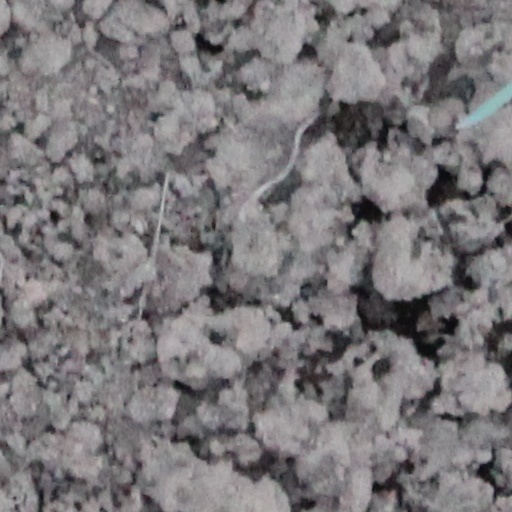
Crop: wheat